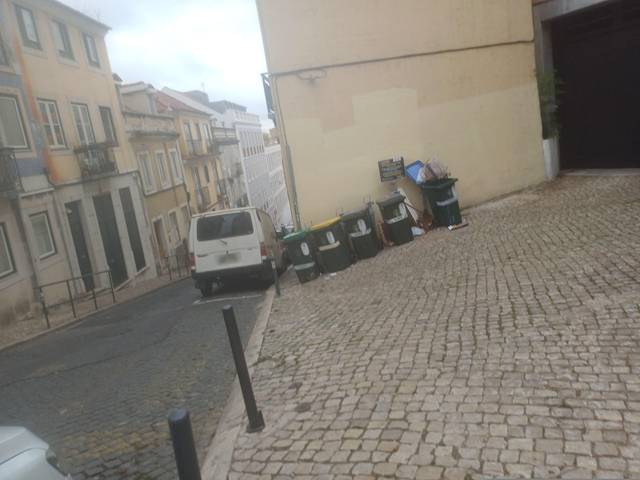
Region: Portugal
Coordinates: 38.718, -9.133